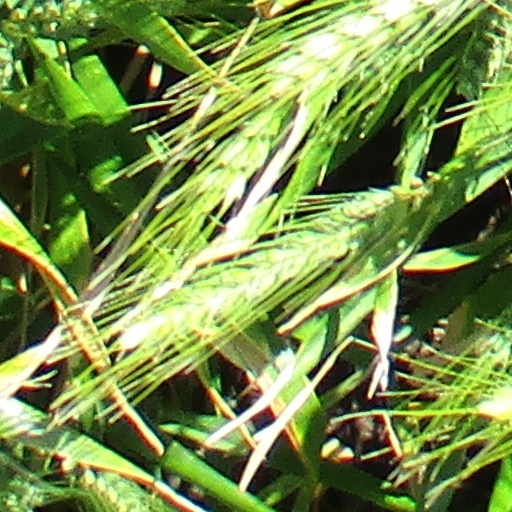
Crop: wheat